Describe the emotion expressed in this image:  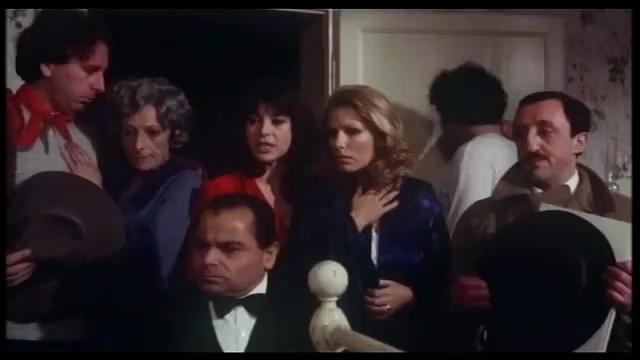
This person displays Suffering, valence and arousal with low intensity.